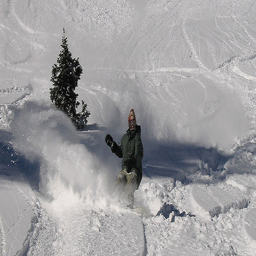
A man snowboarding near a frozen pond and a tree.
A man skis down the mountain on his skis.
A snowboarder riding down the mountain on a sunny day.
A person skis down a snowy mountain slope.
A man snowboarding down a hill while wearing a coat, goggles and a hat.